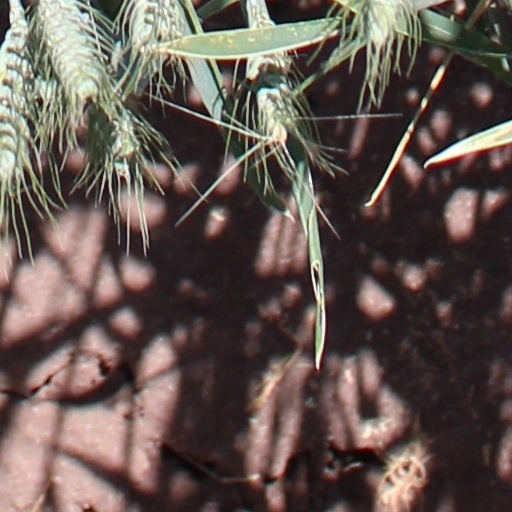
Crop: wheat